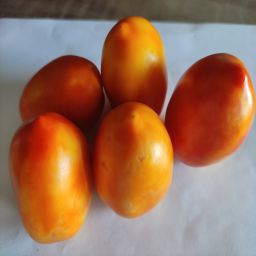
Crop: Tomato
Quality: Ripe